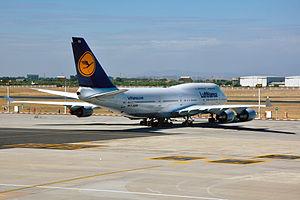
L'aéroport international du Cap, anciennement « D.F. Malan Airport », est l'aéroport de la ville du Cap, en Afrique du Sud.